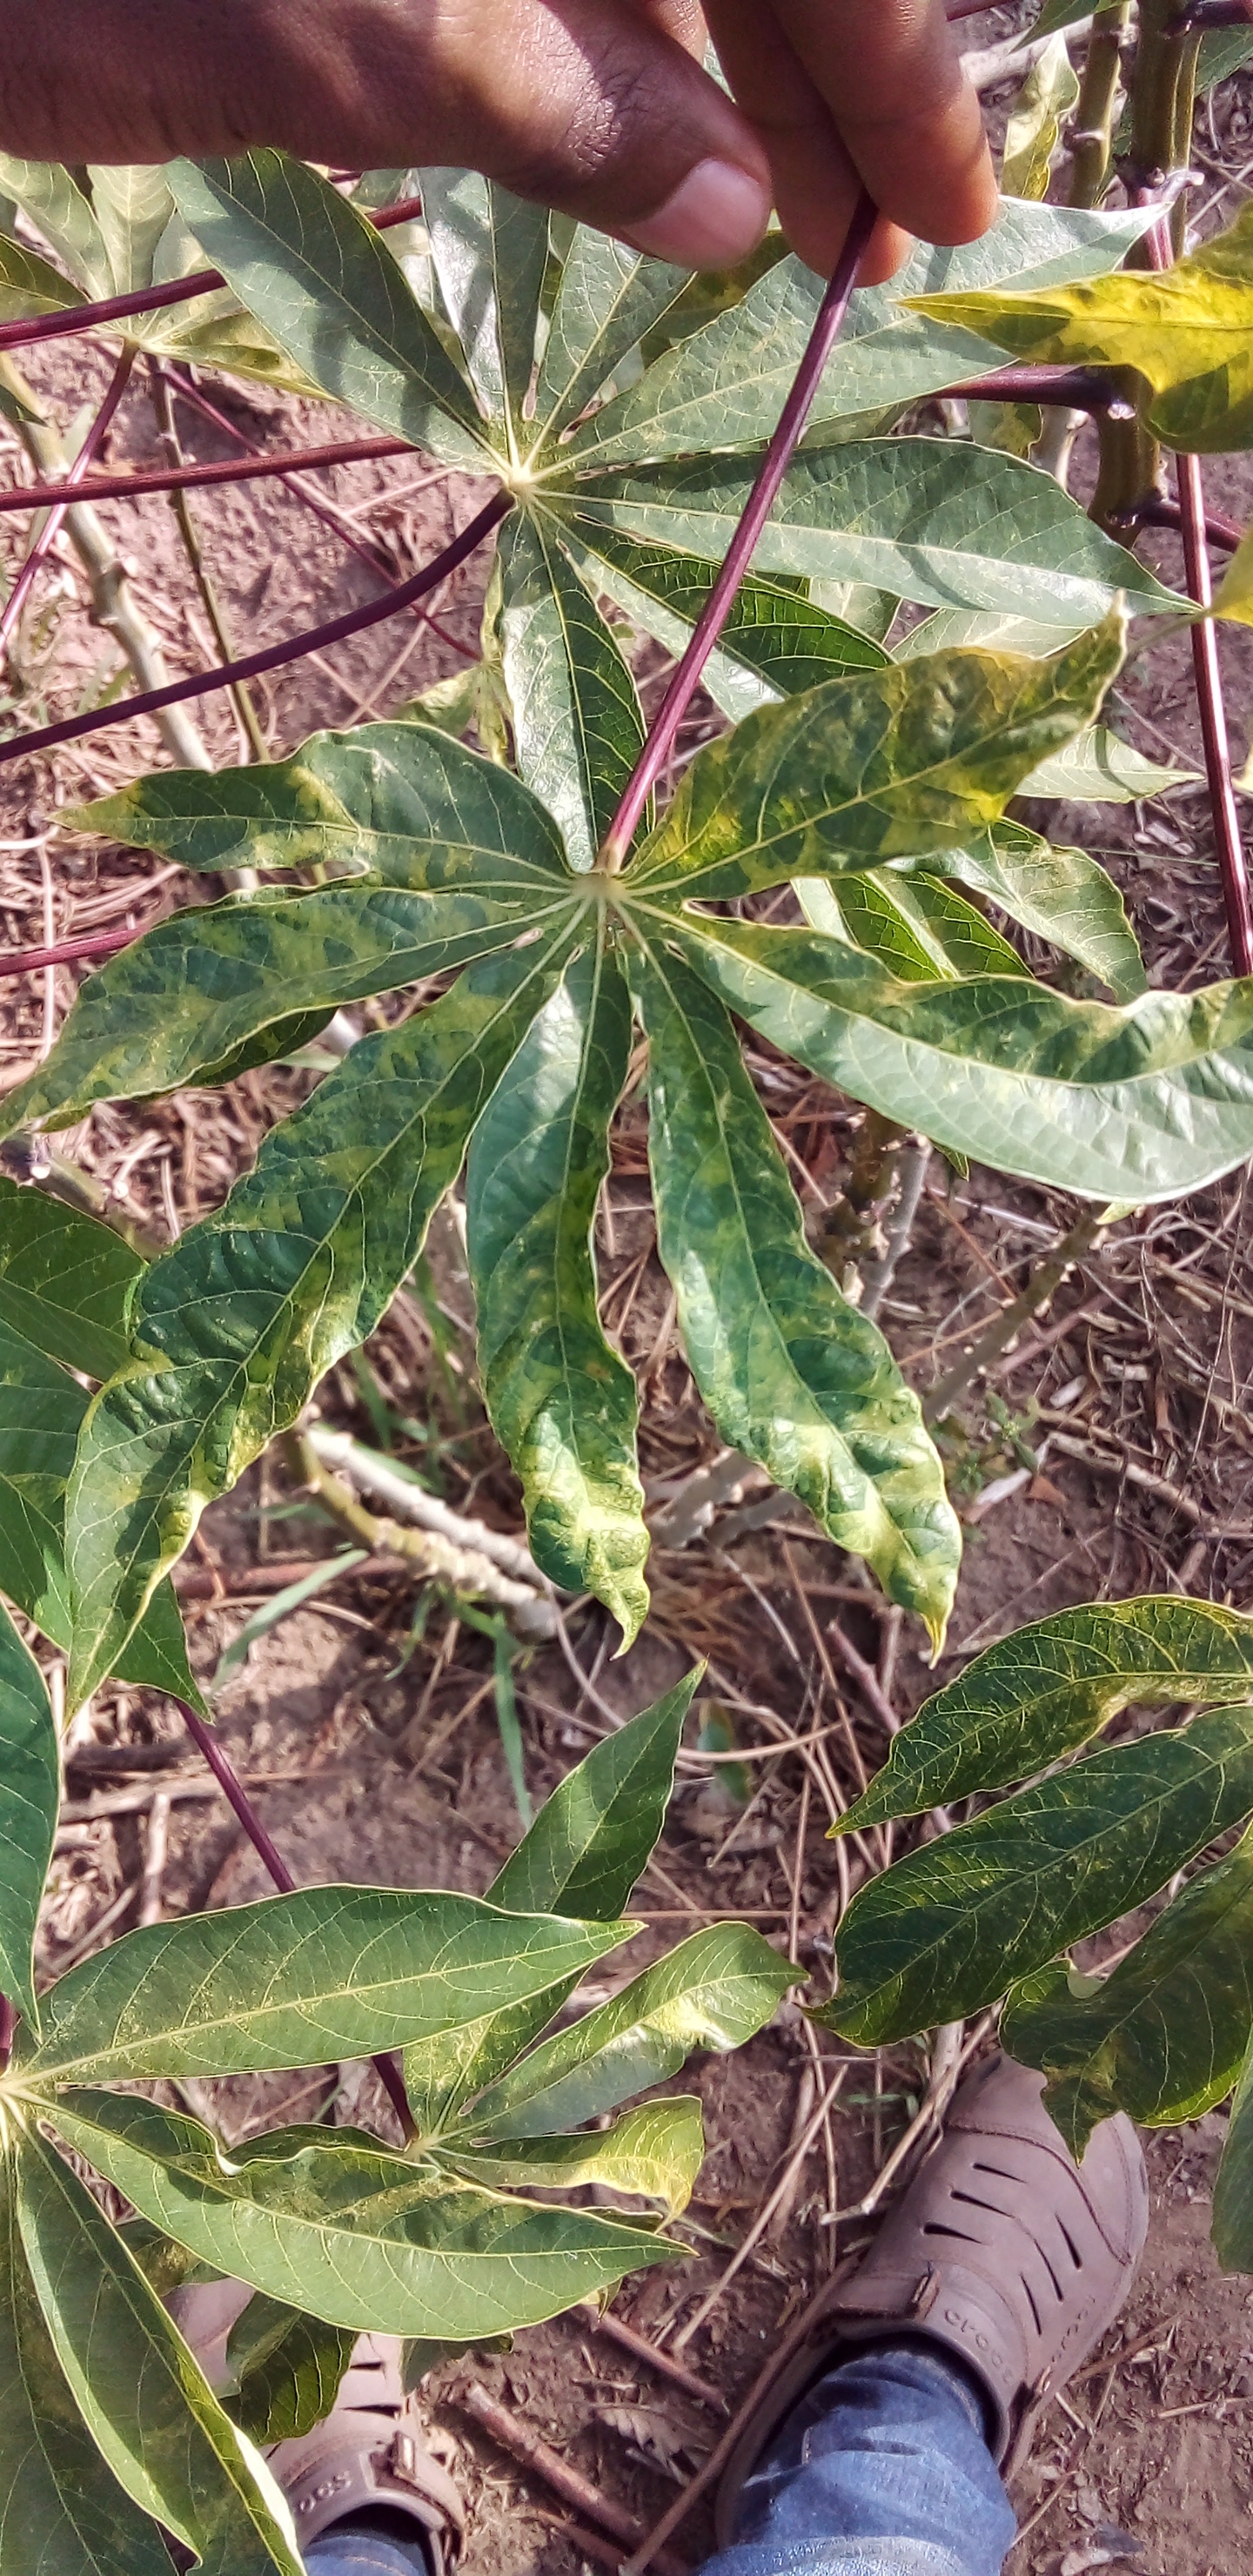
Label: cassava mosaic disease (cmd)